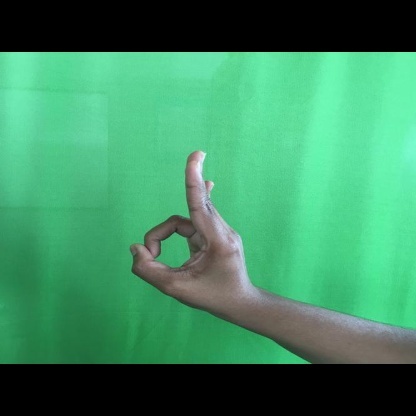
Mudra: Aralam